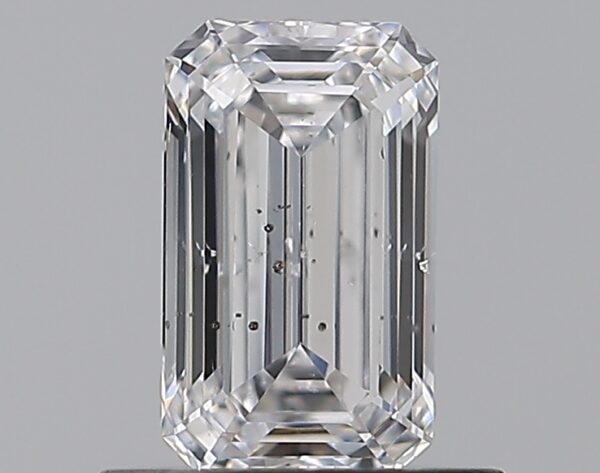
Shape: emerald
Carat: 0.7
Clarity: SI2
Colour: D
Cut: EX
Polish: EX
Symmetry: VG
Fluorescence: N
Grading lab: GIA
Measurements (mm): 6.64 x 3.96 x 2.65